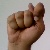
The image shows a hand gesture representing the letter 'T' in Indian Sign Language.